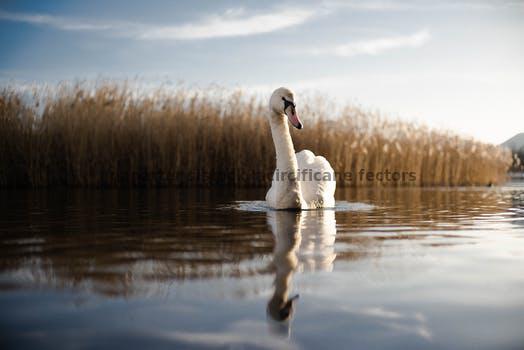
Label: Watermark